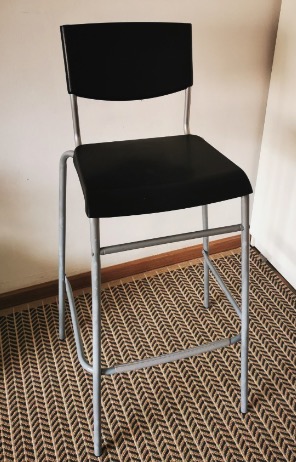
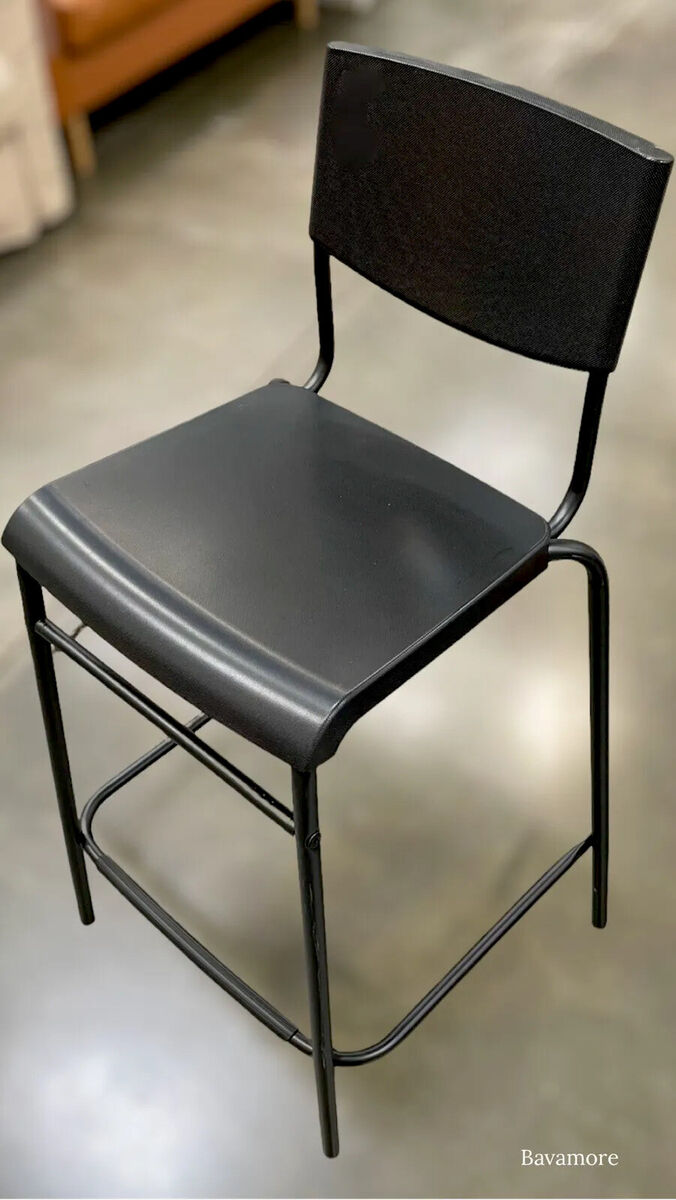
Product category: stool
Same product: no